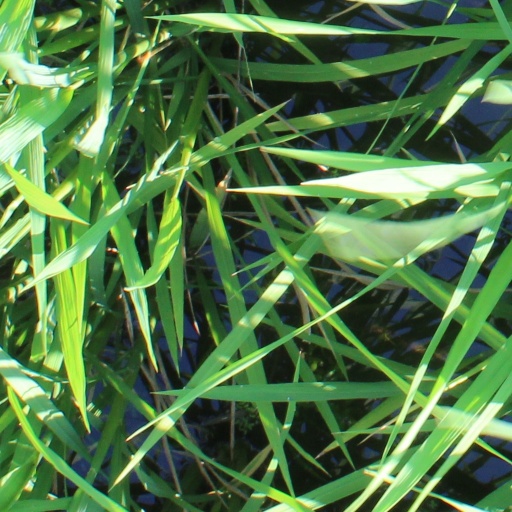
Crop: rice